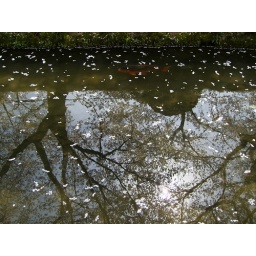
fish swimming in a river of pink